College of Literature, Science, and the Arts

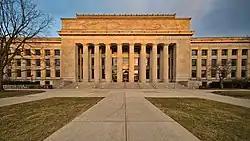
Angell Hall, one of the major buildings housing the College of Literature, Science, and the Arts

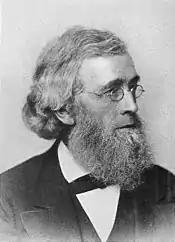
Henry Simmons Frieze, first of the deans of the University of Michigan College of Literature, Science, and the Arts

The College of Literature, Science, and the Arts was originally designated the Literary Department and was the core of the University of Michigan. From 1841 to 1874, the faculty elected a president that communicated with the regents about department needs. In 1875, Henry Simmons Frieze became the first of the deans of LSA.